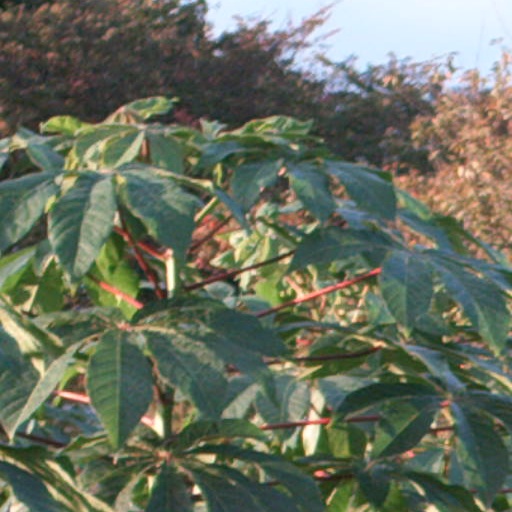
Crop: cassava